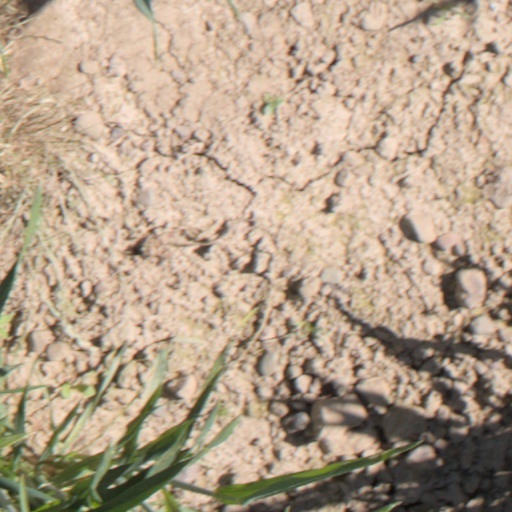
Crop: wheat